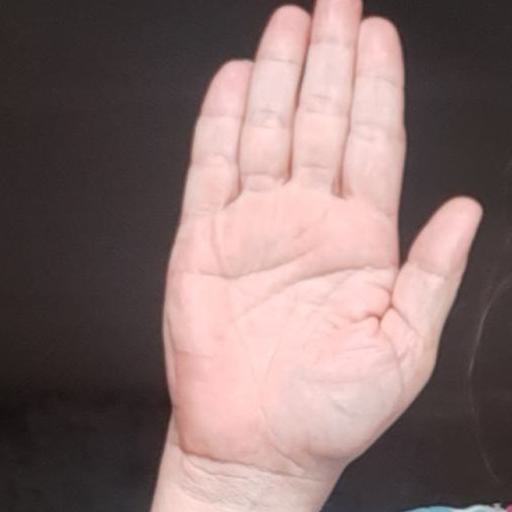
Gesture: stop